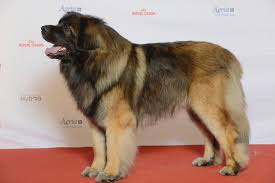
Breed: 214-n000019-Leonberg